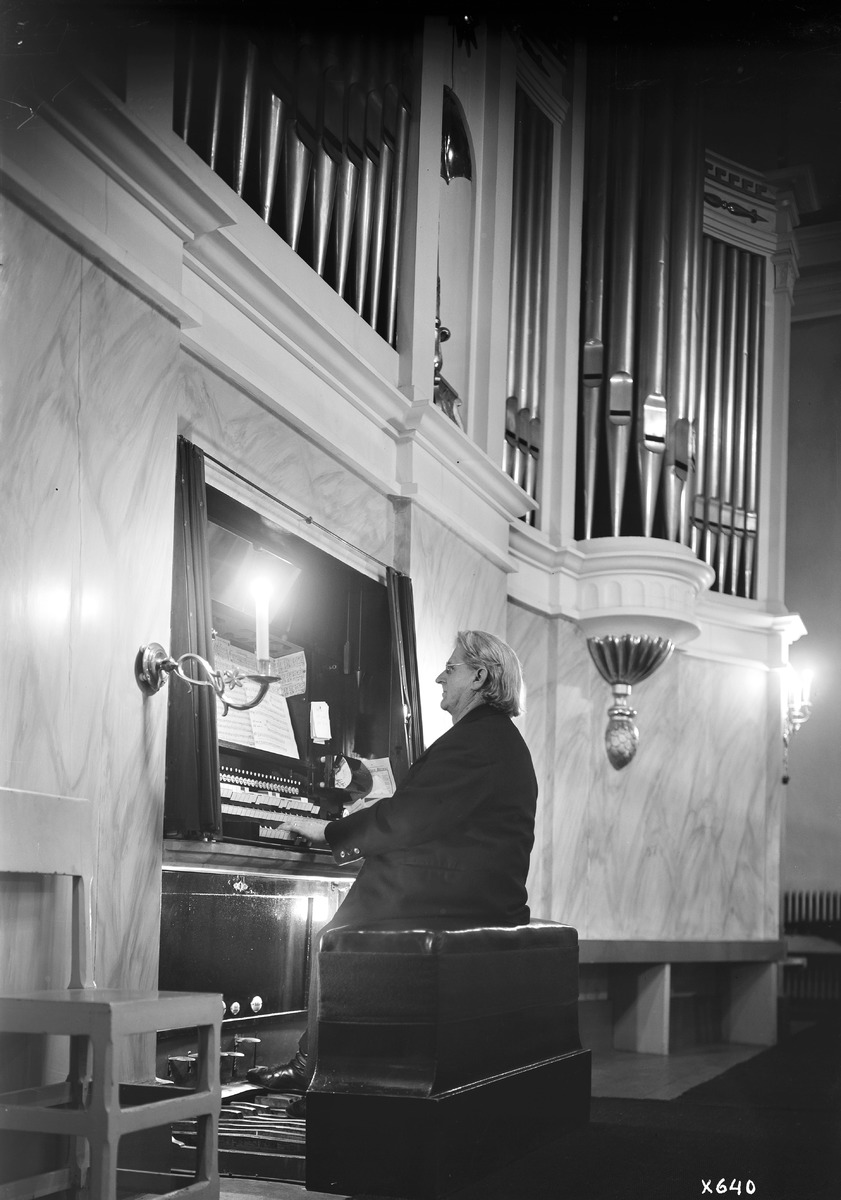
Oulun tuomiokirkon urkuri
The organist of Oulu cathedral
sisällön kuvaus: Oulun tuomiokirkon urkuri, tirehtööri (director cantus) Oma Tuomo Leander soittamassa kirkon urkuja 15.2.1936. content description: The organist of Oulu cathedral, Oma Tuomo Leander, playing the cathedral's organ on February 15, 1936.
Vuosi: 1936
Paikka: Suomi, Oulu, Suomi, Pohjois-Pohjanmaa, Oulu
Aiheet: Leander, Oma Tuomo; director cantus; dir. cant.; kanttorit; kirkkorakennukset; kirkot; muusikot; Oulun tuomiokirkko; sisäkuva; urkurit; urut; cantors; organists; organ; churches; church buildings; Oulu cathedral; musicians